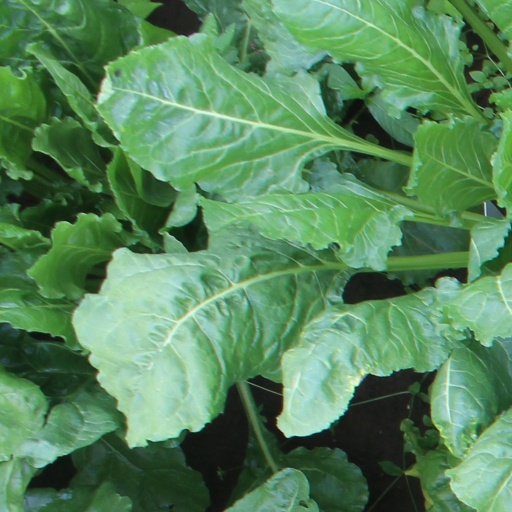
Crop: sugar beet